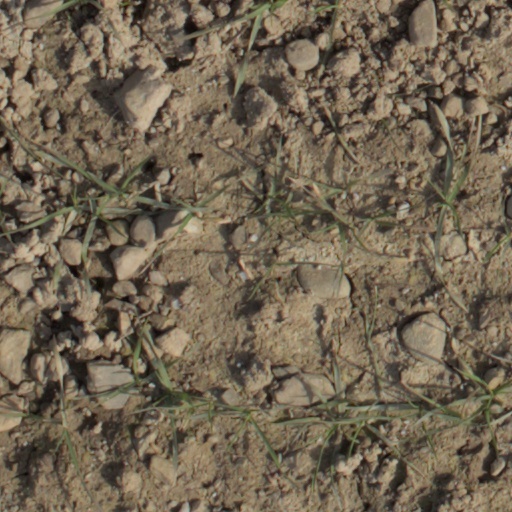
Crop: wheat